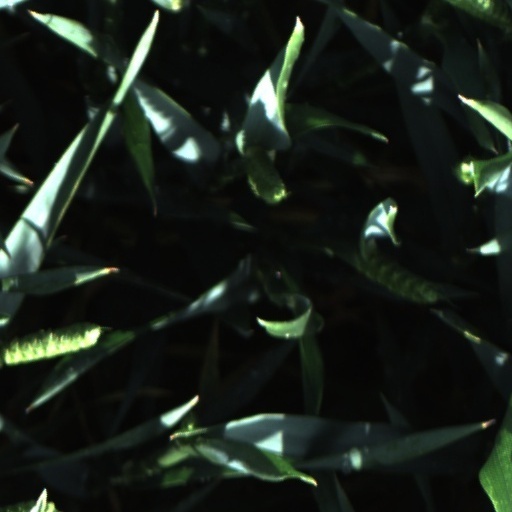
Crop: wheat